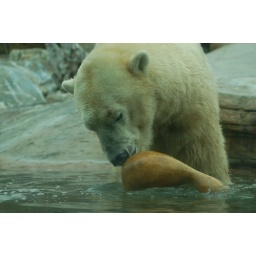
polar bear playing in the water